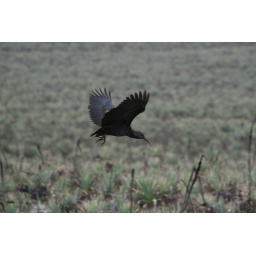
The ugly bird flying in the Bale Mountains.